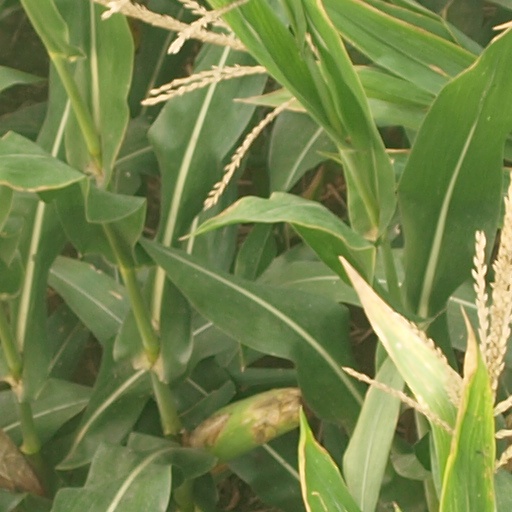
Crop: maize; corn